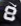
Number: 8